Postage stamps and postal history of Australia

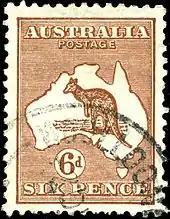
6d "kangaroo & map", used at Woolloongabba, Queensland

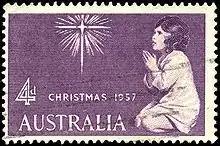
1957 Christmas stamp

The first definitive stamp inscribed "Australia" was a red 1d "Kangaroo and Map" stamp, the design of which was adopted in part from the entry that won the Stamp Design Competition. Although the delay between federation and the first Australian stamps had several causes, one of the major reasons was political wrangling regarding the design. There was significant opposition to any inclusion of British royal symbols or profiles.